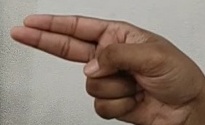
ASL sign: H